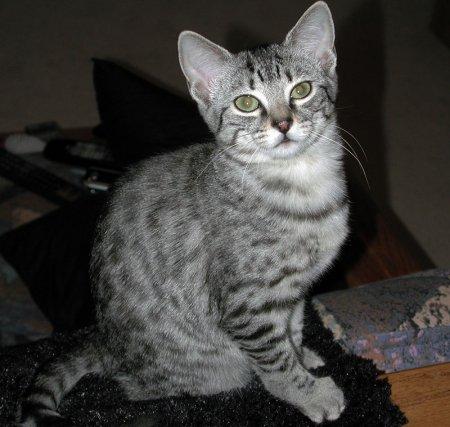
Breed: Egyptian Mau